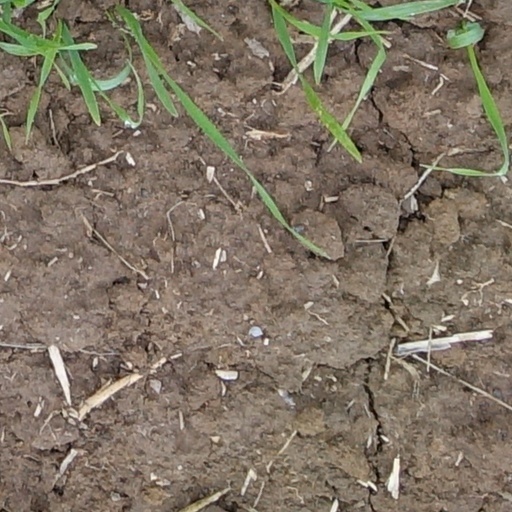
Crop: wheat